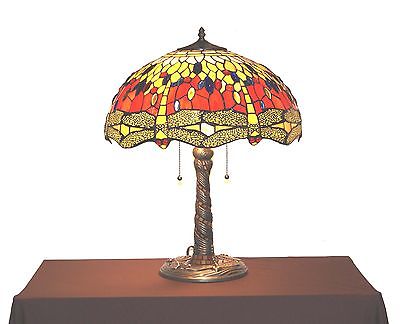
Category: lamp